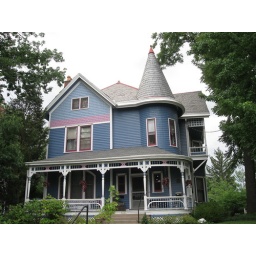
Lovely blue Victorian home in Norwood.